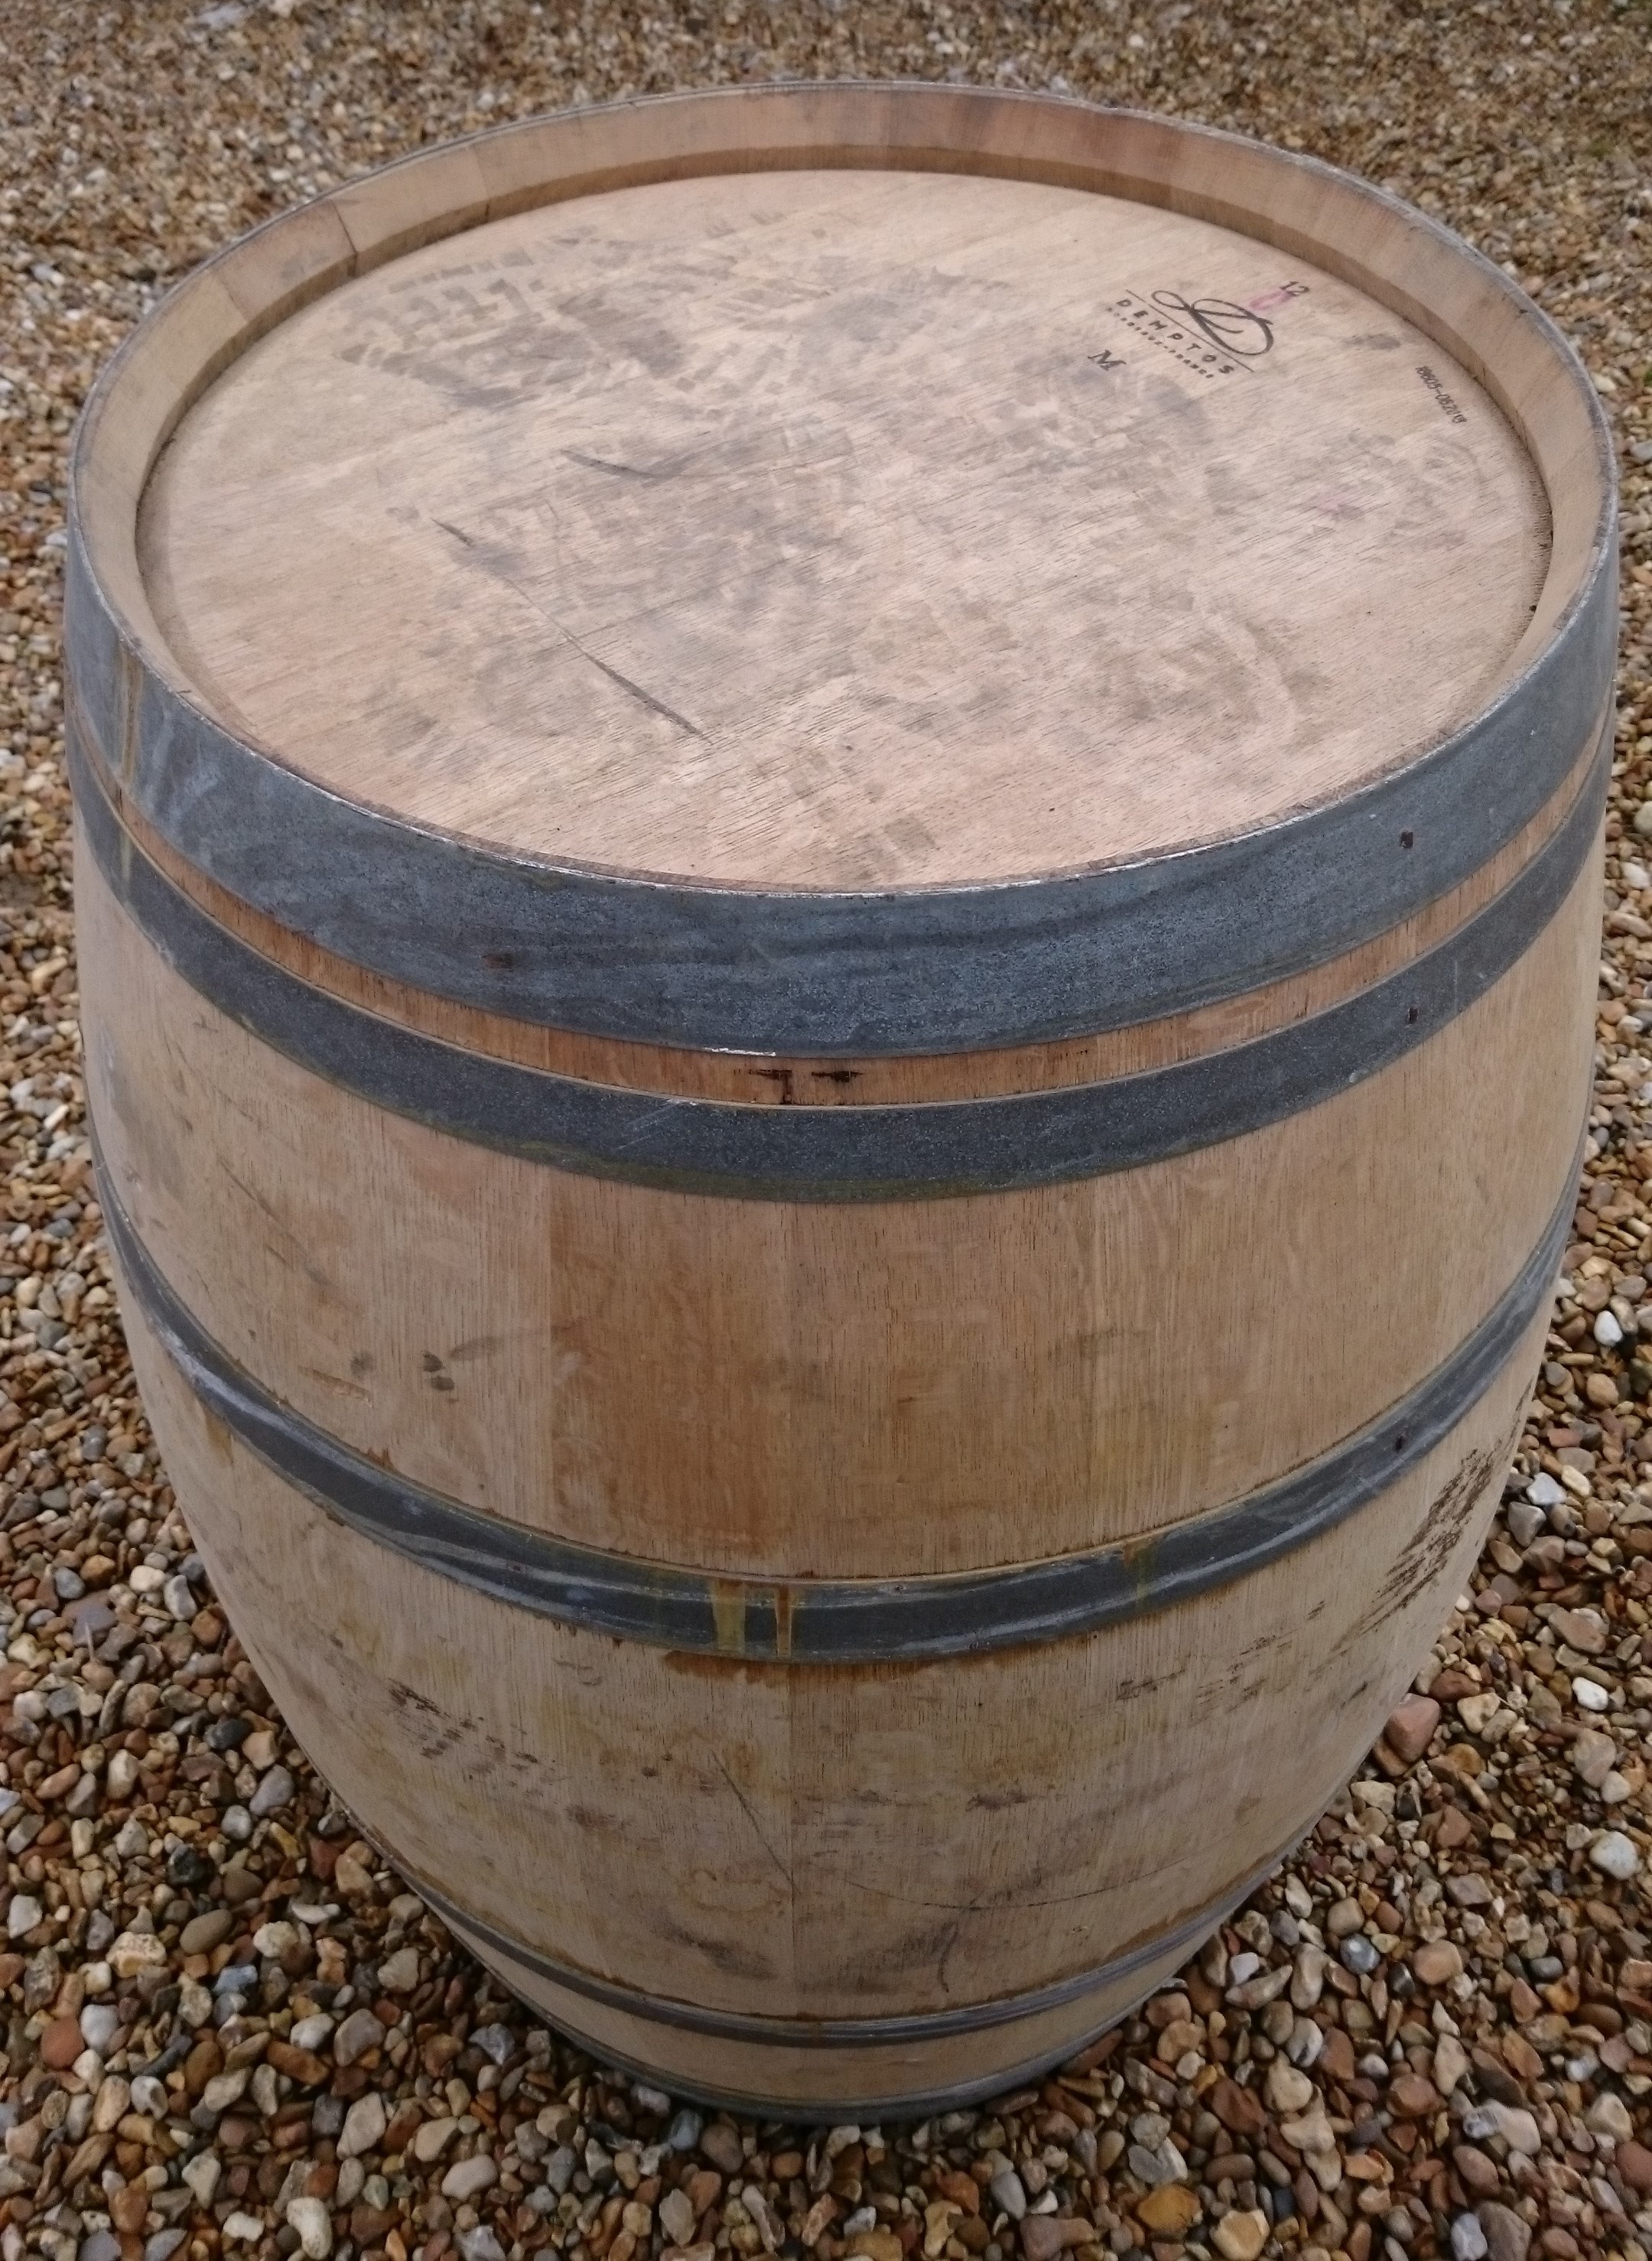
barrel, wine barrels, white oak, teffont french oak barrel